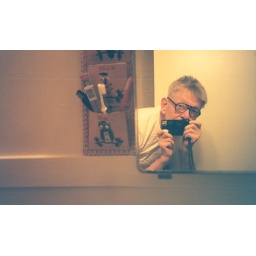
Thomas Stepwith took a portrait of himself in the bathroom mirror on Feb. 17, 1994.